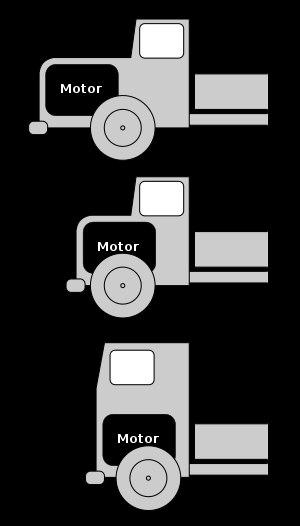
Le tracteur routier est le véhicule motorisé qui tracte la semi-remorque dans ce qui est appelé un véhicule articulé. Plusieurs modèles existent à deux essieux ou plus, selon l'usage et le type de marchandise transportée. La semi-remorque est liée au tracteur par sa cheville ouvrière qui vient s'insérer dans une plate-forme verrouillable, la sellette.
Le cab over, également appelé COE ou cabine avancée est le style de carrosserie des camions et des fourgonnettes ayant le moteur positionné sous la cabine, elle-même disposée sur l'essieu avant. Par extension le terme "cab over" désigne également le véhicule lui-même.